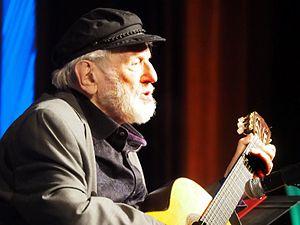
Cette liste comprend une partie des élèves diplômés de la Royal Academy of Dramatic Art.
Theodore Bikel est un acteur et chanteur américain né le 2 mai 1924 à Vienne et mort le 21 juillet 2015 à Los Angeles en Californie aux États-Unis.